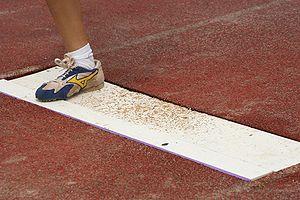
Planche d'appel saut en longueur athletisme Long jump
Le saut en longueur est une épreuve d'athlétisme consistant à couvrir la plus longue distance possible en sautant, avec de l'élan, à partir d'une marque fixe. Il était l'une des épreuves des Jeux olympiques antiques et est présent aux Jeux olympiques actuels. Le record du monde masculin est détenu depuis 1991 par l'Américain Mike Powell avec un saut à 8,95 mètres, le record du monde féminin est depuis 1988 la propriété de la Soviétique Galina Chistyakova avec 7,52 mètres.